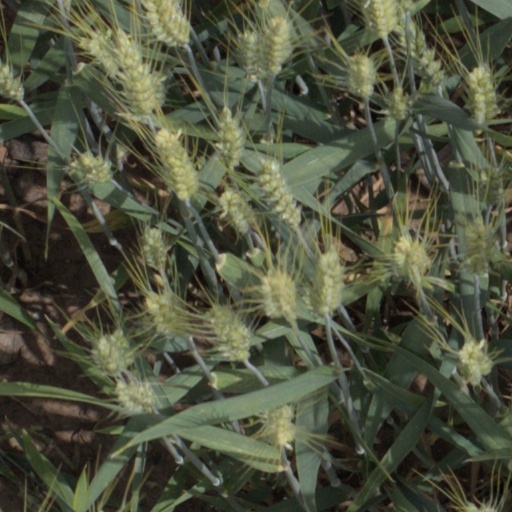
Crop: wheat